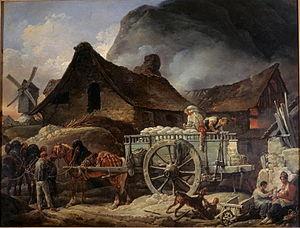
Le gypse, dénommé aussi gypsite, ou pierre à plâtre, est une roche tendre saline ou une évaporite commune, voire abondante, entièrement cristallisée, composée principalement du minéral gypse, un sulfate doublement hydraté de calcium, décrite par la formule CaSO₄ · 2 H₂O et qui constitue le premier fin dépôt dans les marais salants. Elle possède un domaine de stabilité assez étendu, mais en général dans des conditions haute température et de migration aisée d'eau, cède sa place à l'anhydrite, plus dense et plus dure. Sa texture cristalline est en général moyenne à fine, elle peut être granulaire à fibreuse.